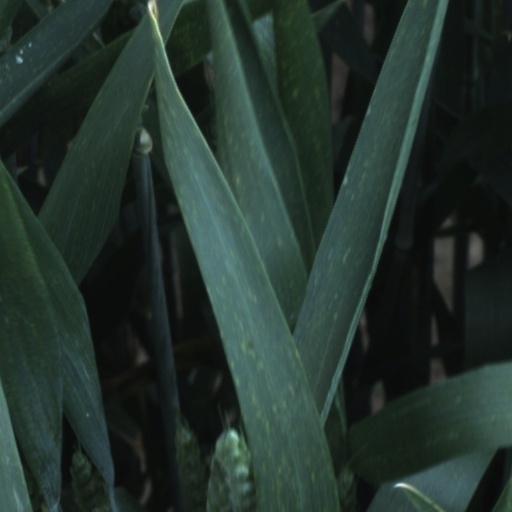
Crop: wheat